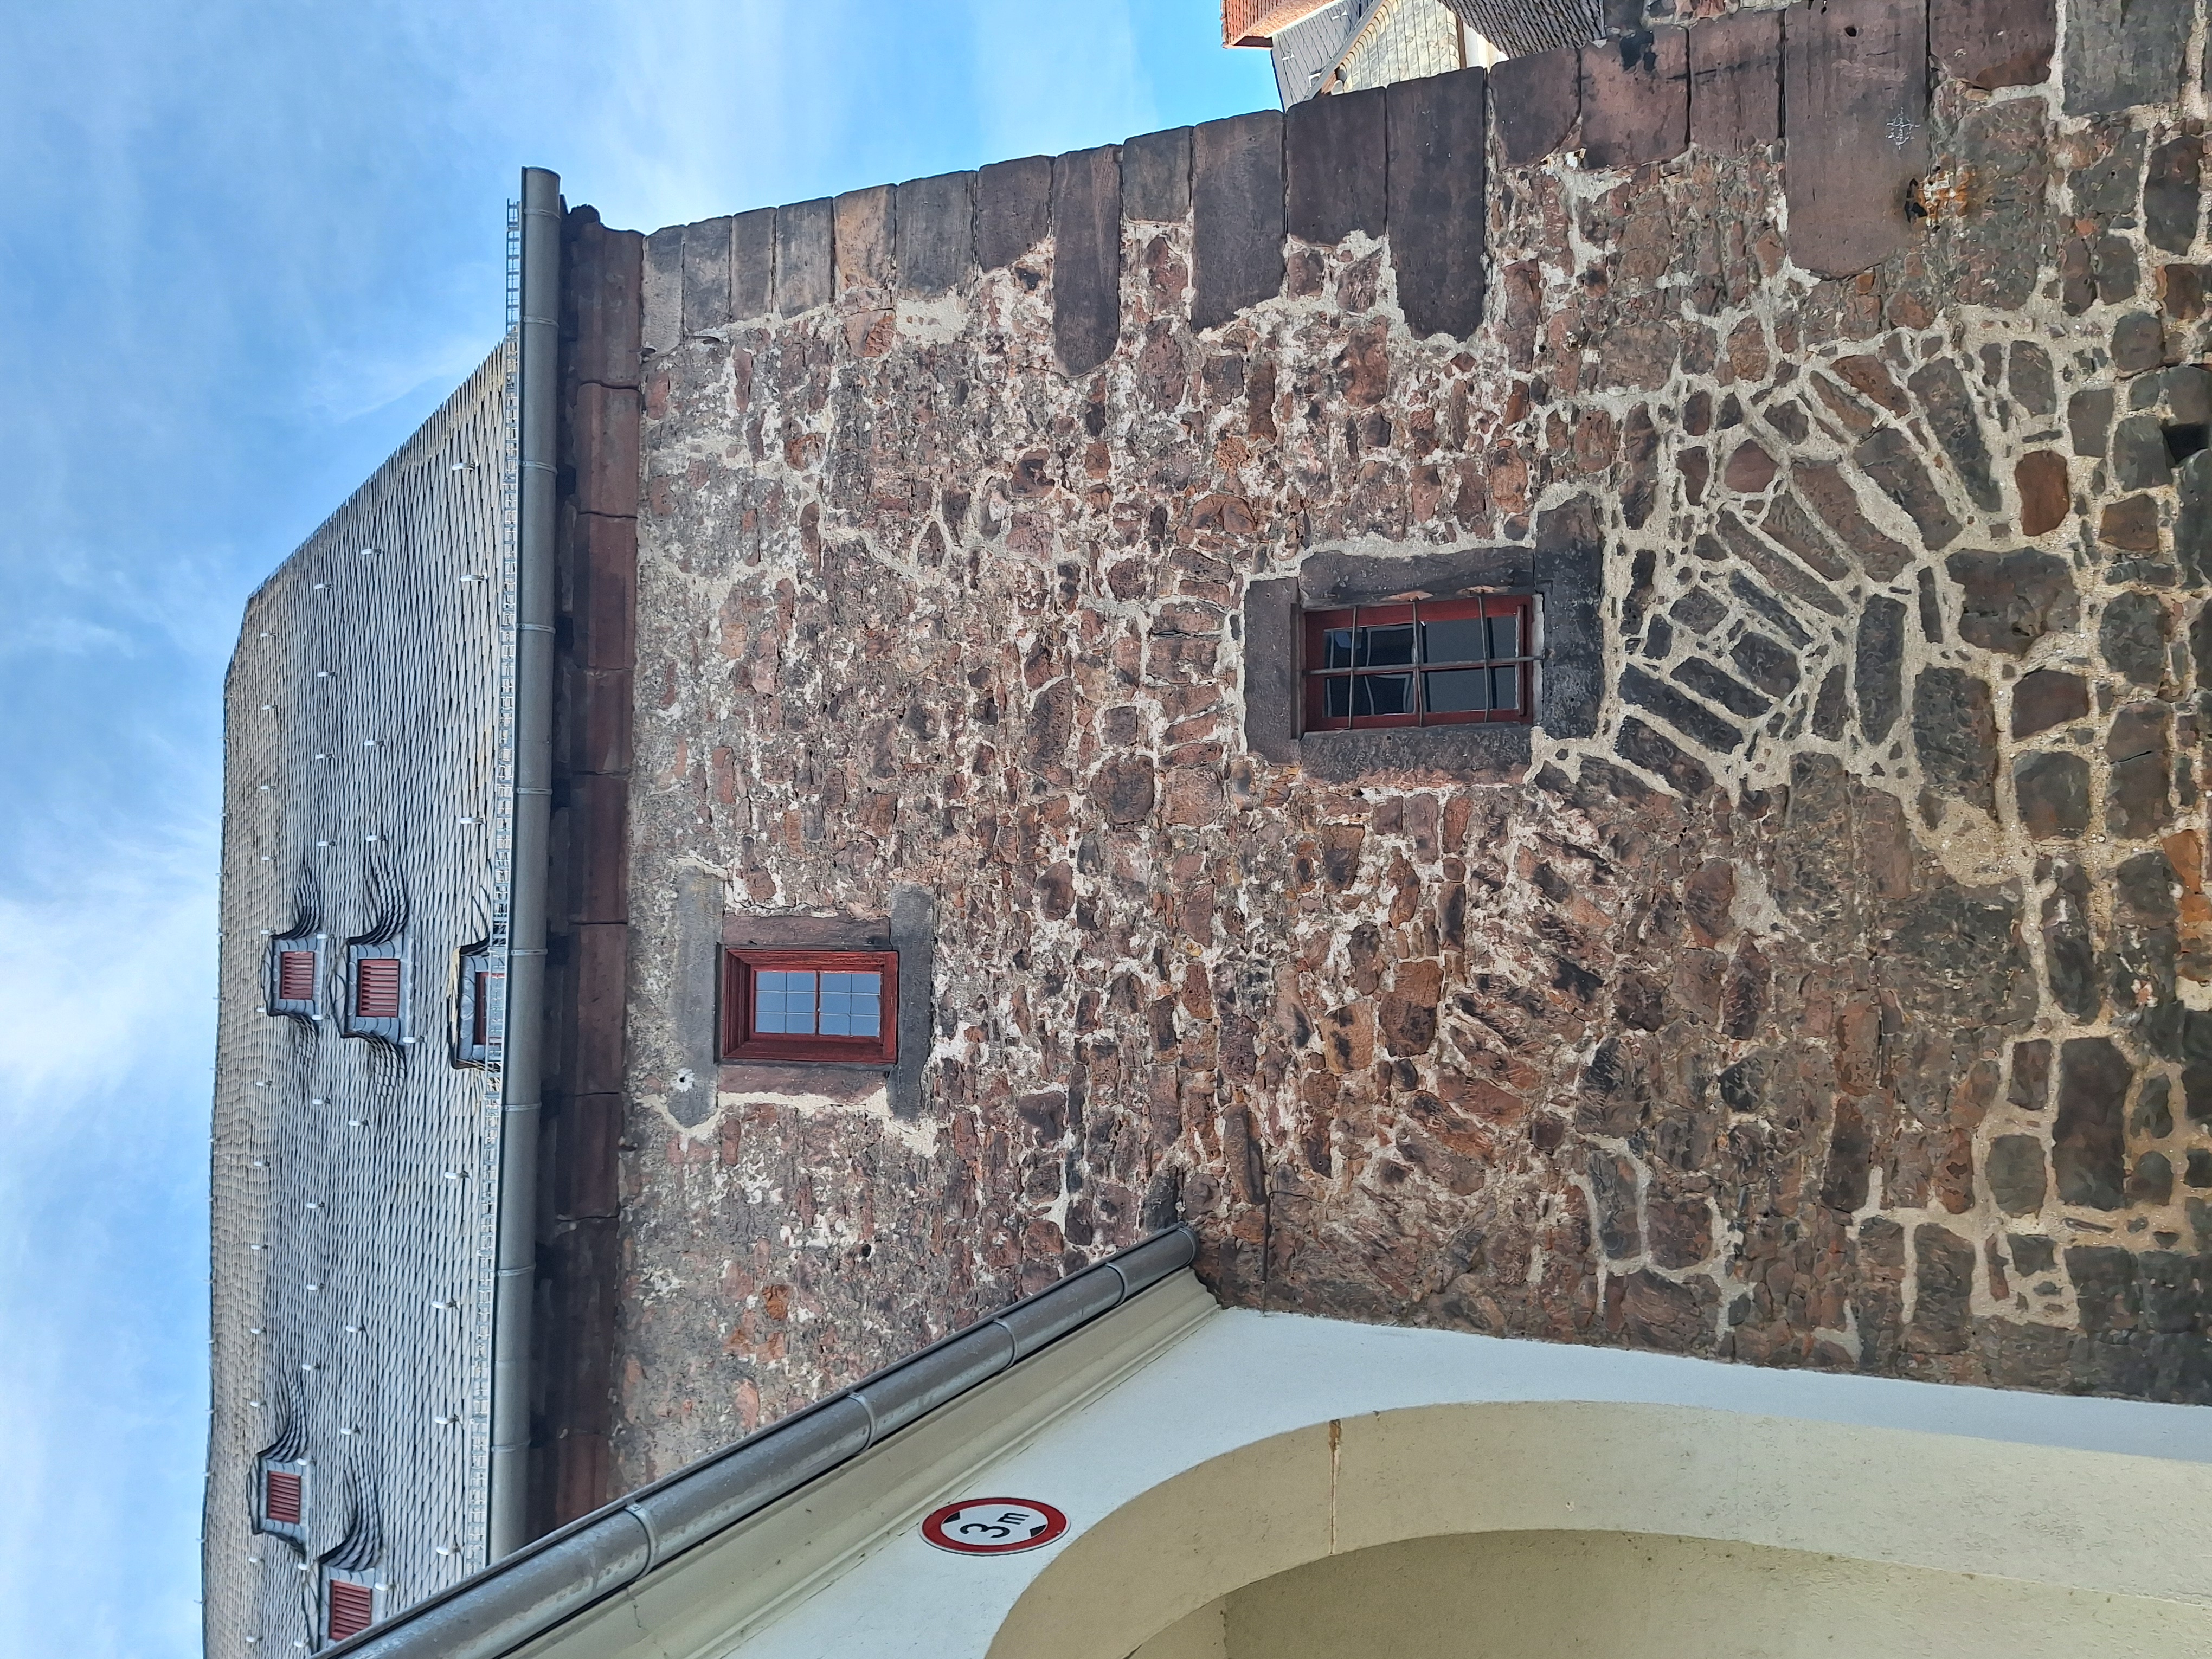
Building: Mineralogisches Museum